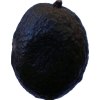
Label: black_avocado